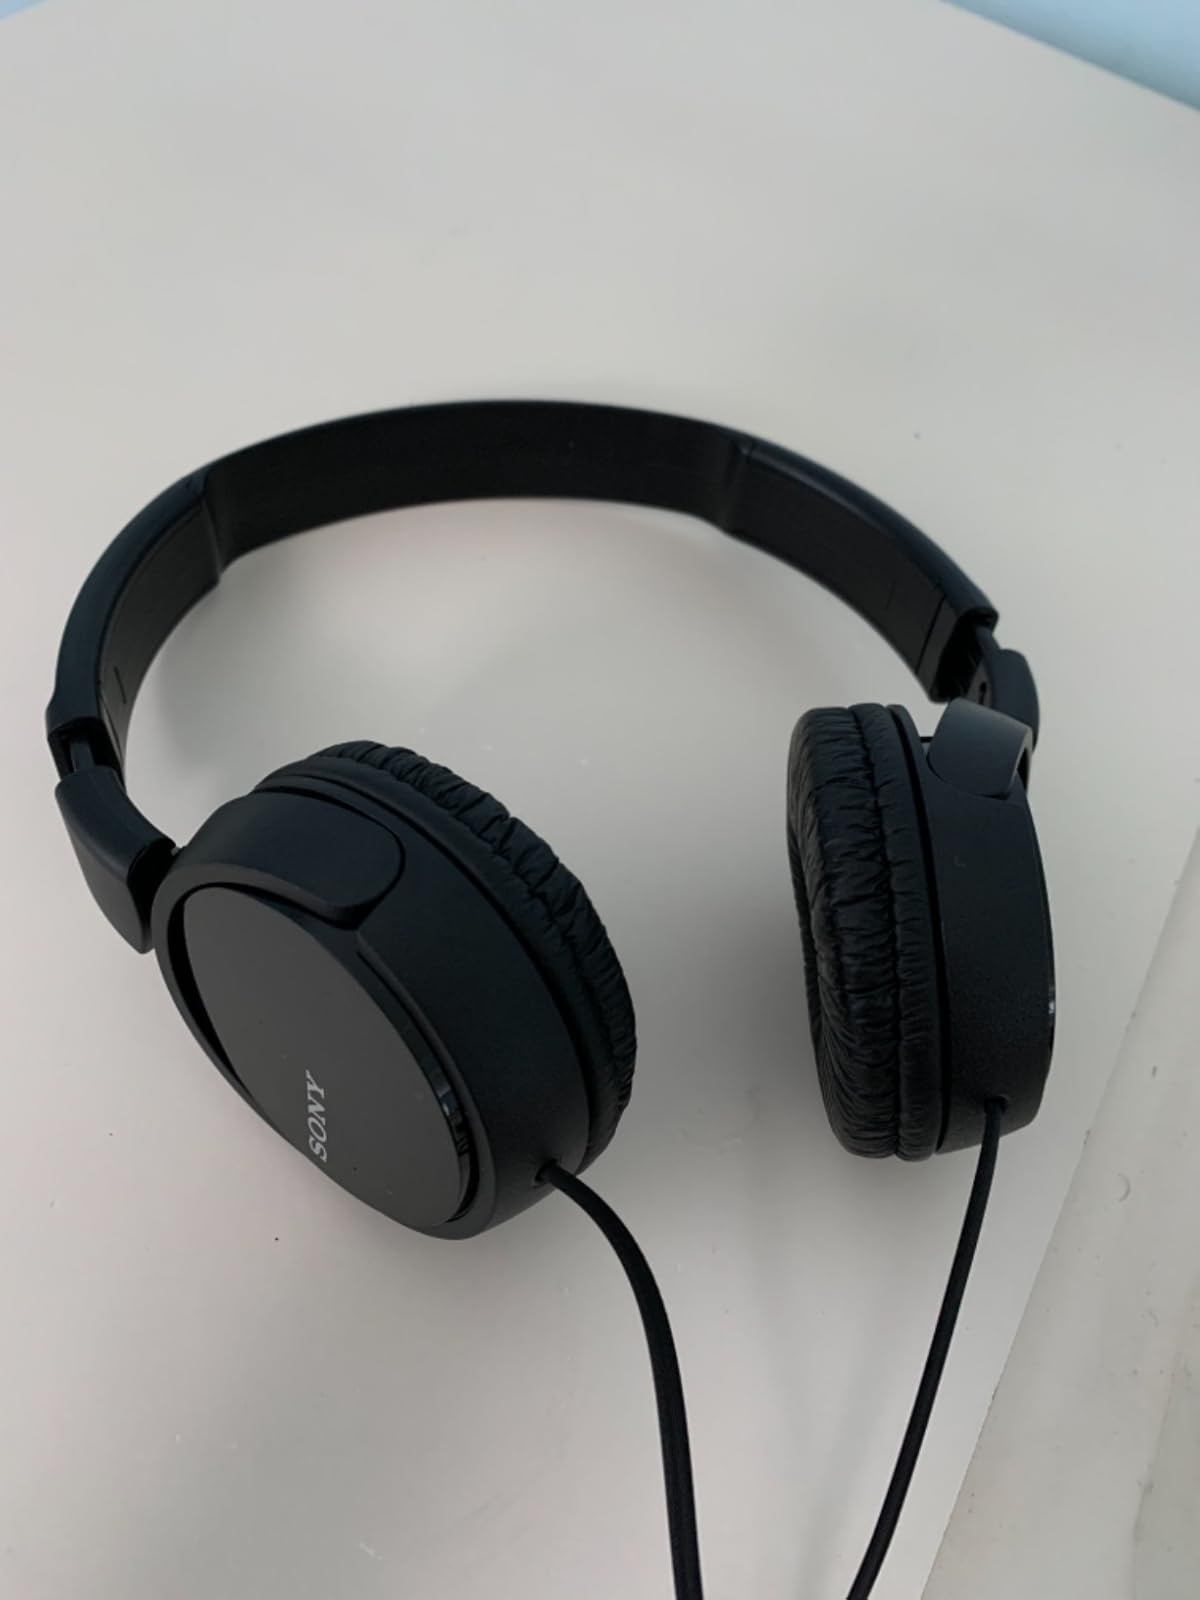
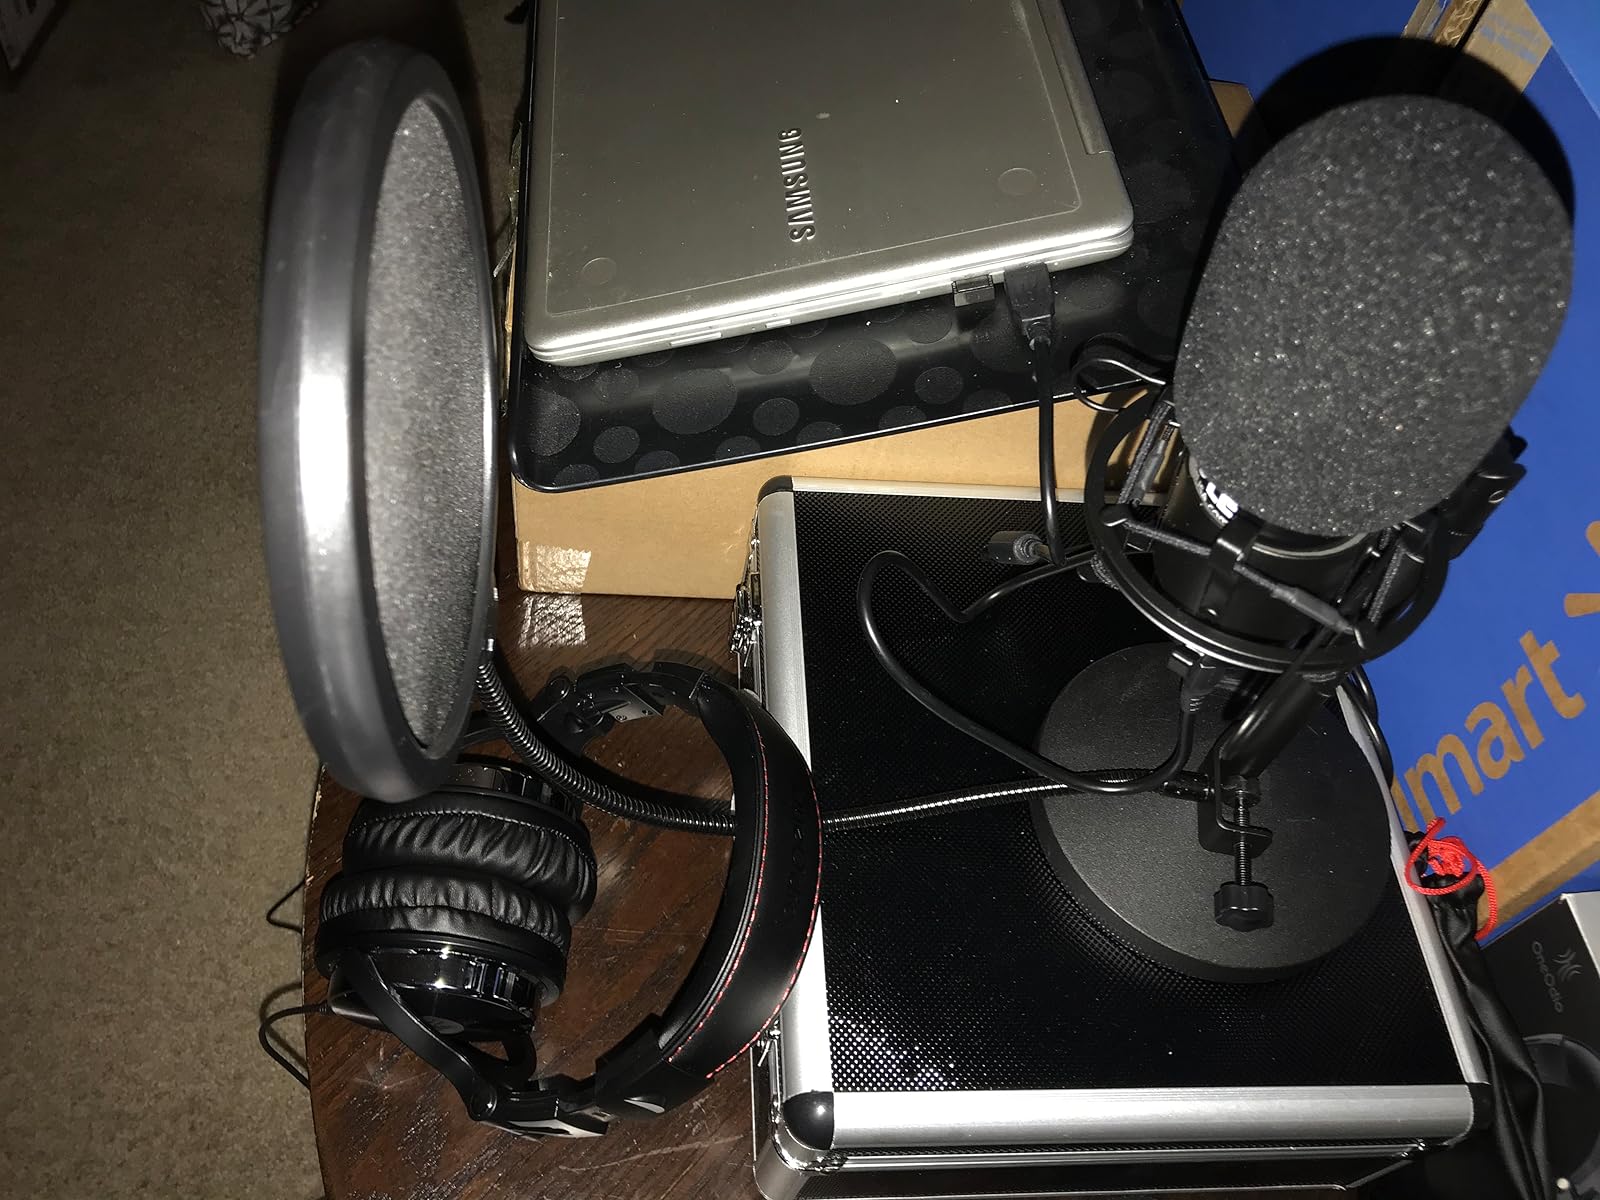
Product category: headphones
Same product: no